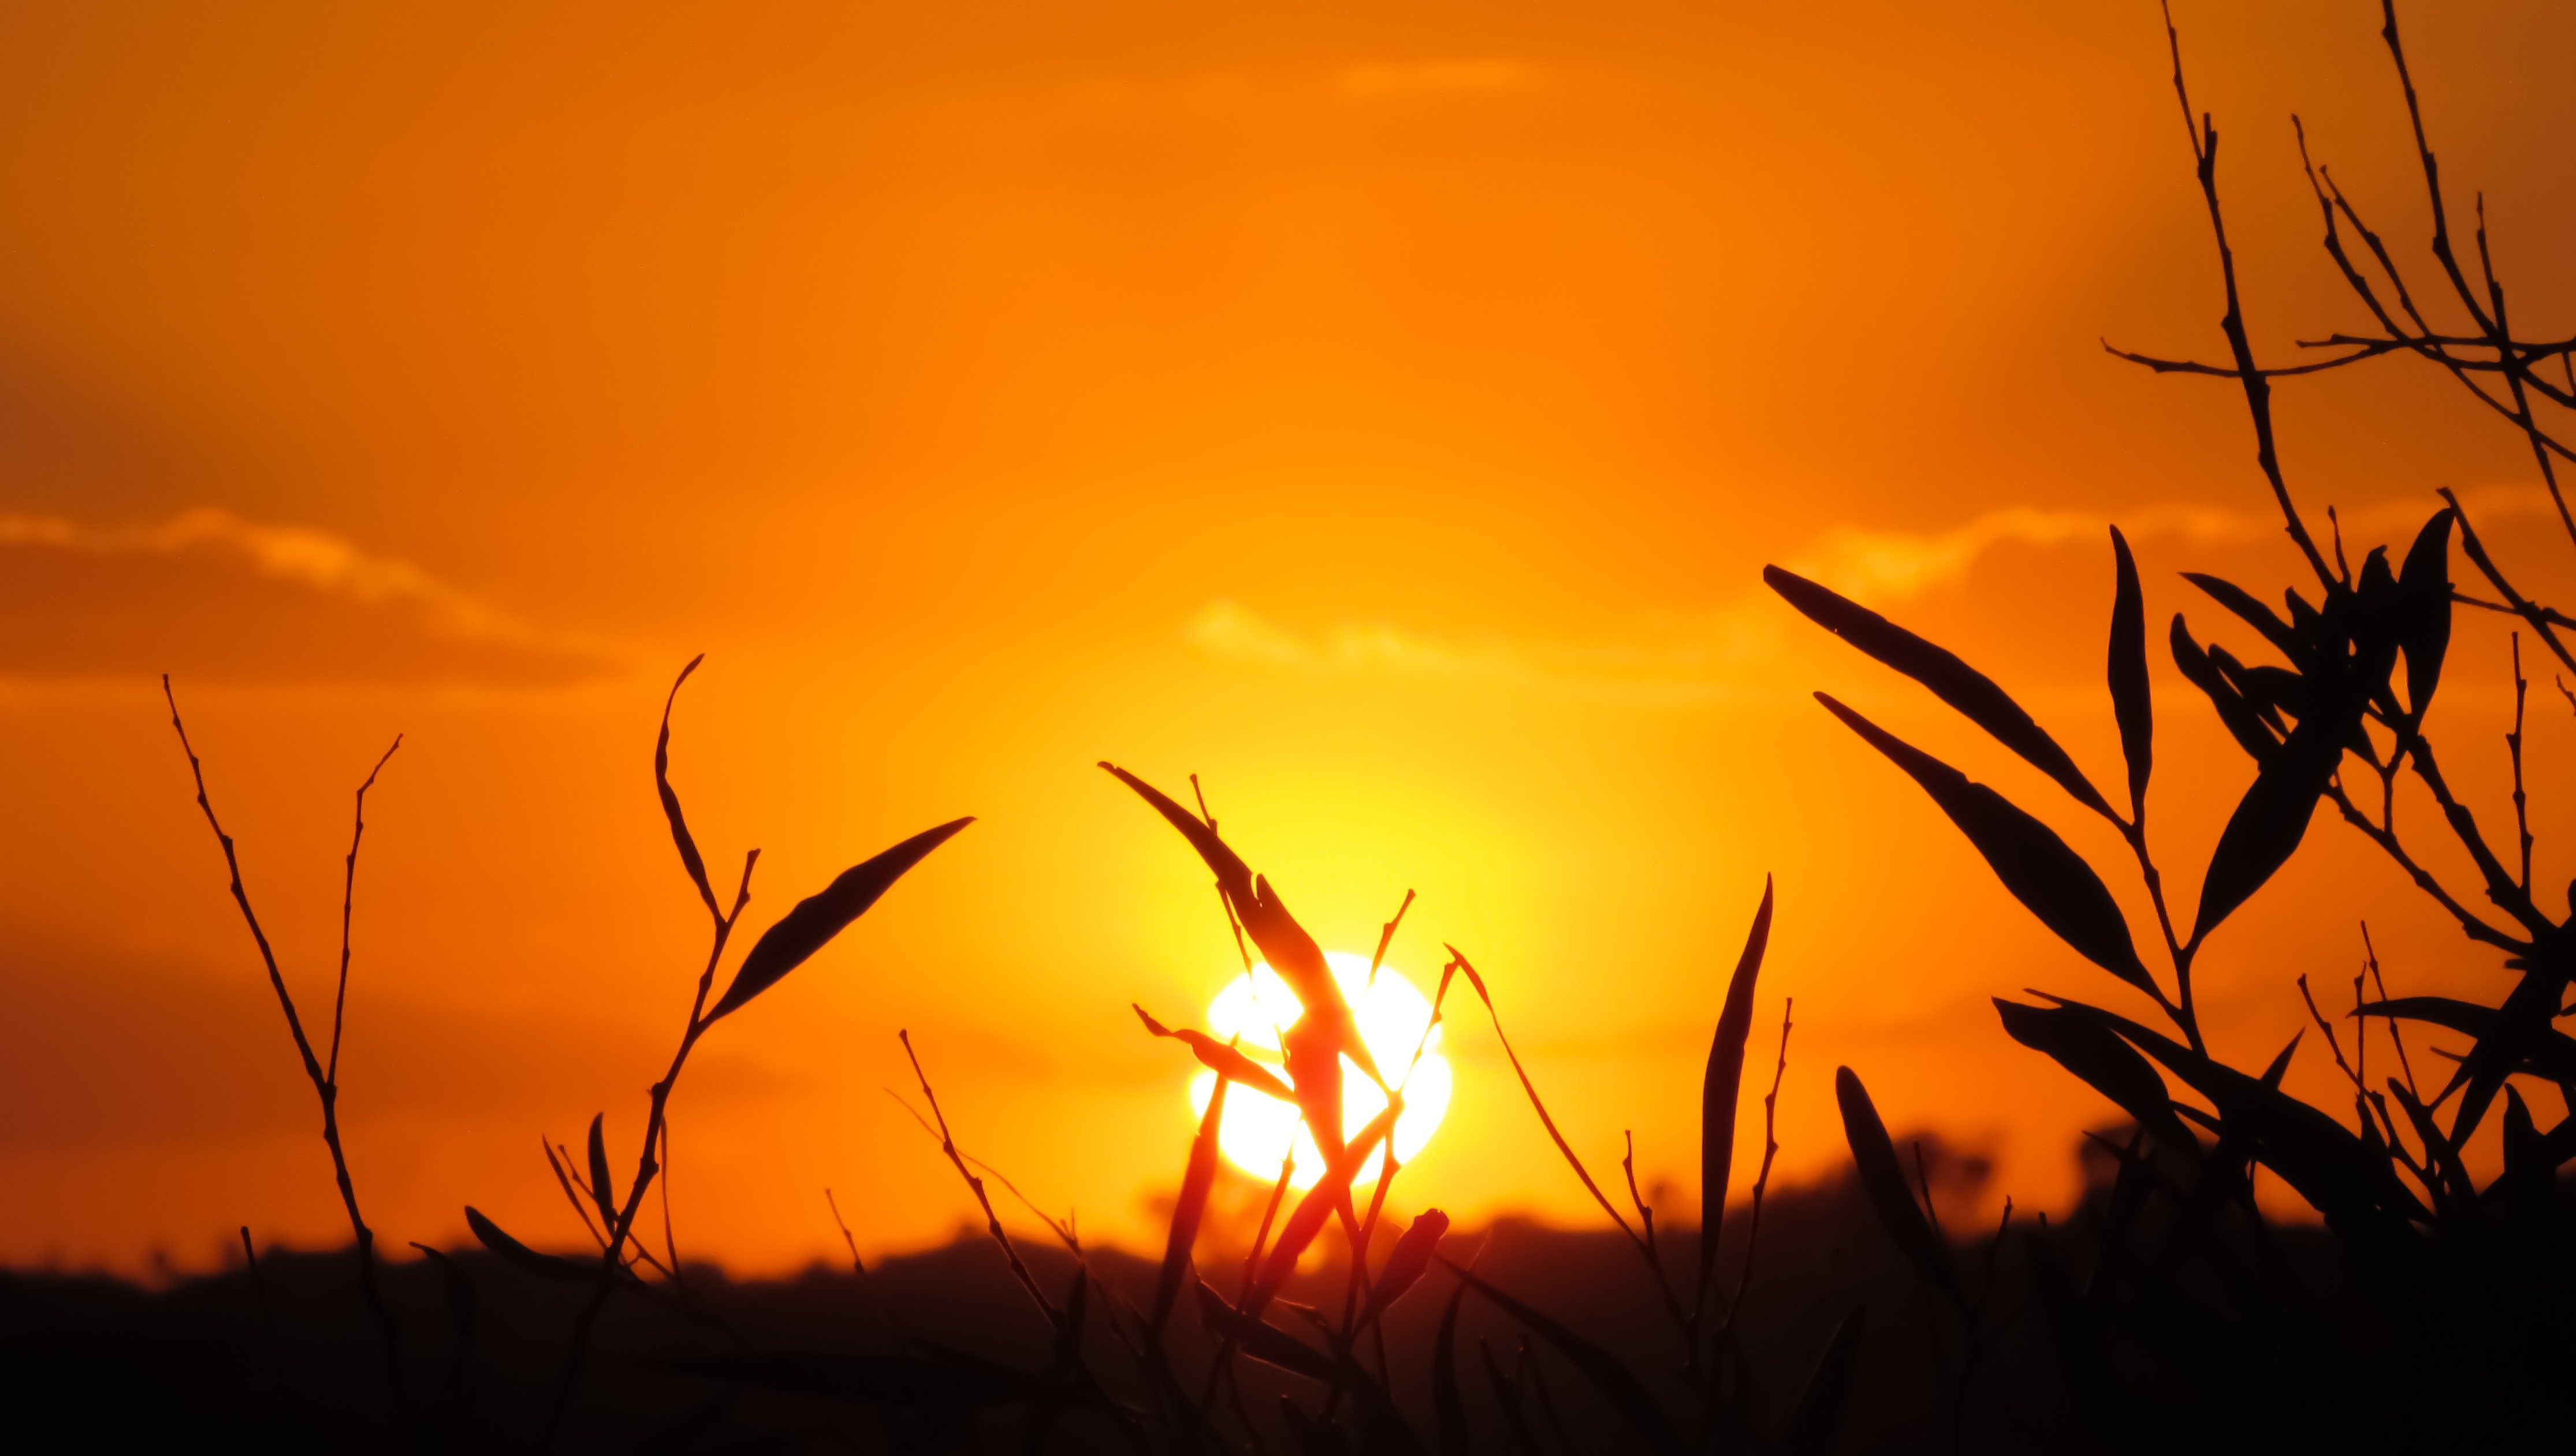
tree, nature, horizon, branch, cloud, sky, sun, sunrise, sunset, field, prairie, sunlight, morning, dawn, dusk, evening, savanna, shadows, afterglow, atmospheric phenomenon, grass family, red sky at morning